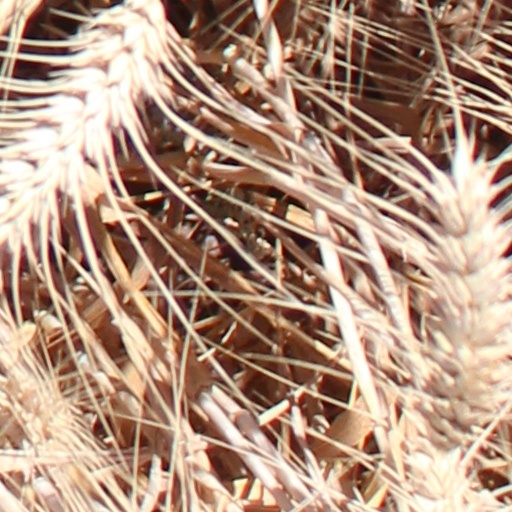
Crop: wheat